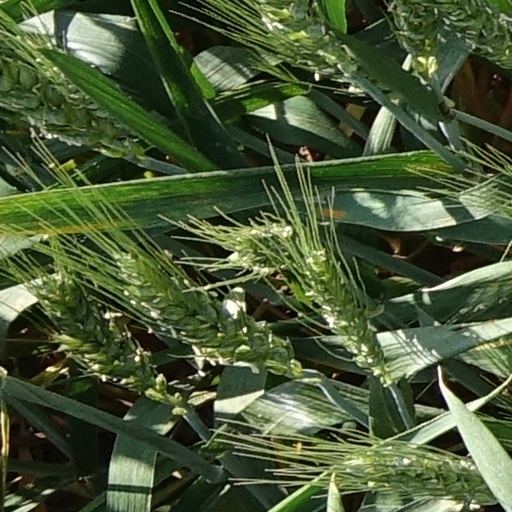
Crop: wheat